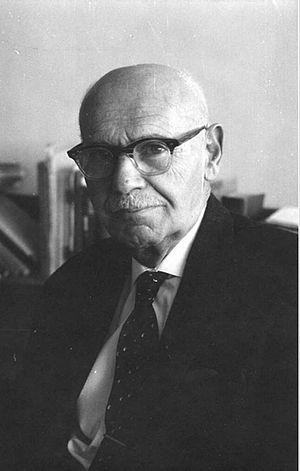
Felix Weltsch, né le 6 octobre 1884 à Prague, en Autriche-Hongrie, aujourd'hui en République tchèque et mort le 9 décembre 1964 à Jérusalem en Israël, est un écrivain de langue allemande et hébreu.